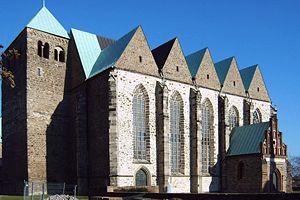
L'église Saint-Pierre est une église catholique au cœur de Magdebourg en Allemagne, dépendant du diocèse de Magdebourg. Elle est consacrée à saint Pierre, patron des pêcheurs. L'édifice se trouve sur l'itinéraire des monuments romans de Saxe-Anhalt.